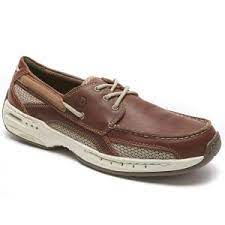
Label: Boat